William Huggins

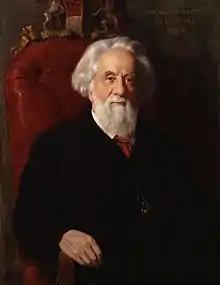
Portrait by John Collier, 1905

Sir William Huggins (7 February 1824 – 12 May 1910) was a British astronomer best known for his pioneering work in astronomical spectroscopy together with his wife, Margaret.